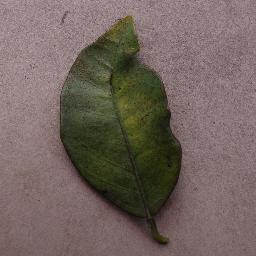
Label: Orange___Haunglongbing_(Citrus_greening)